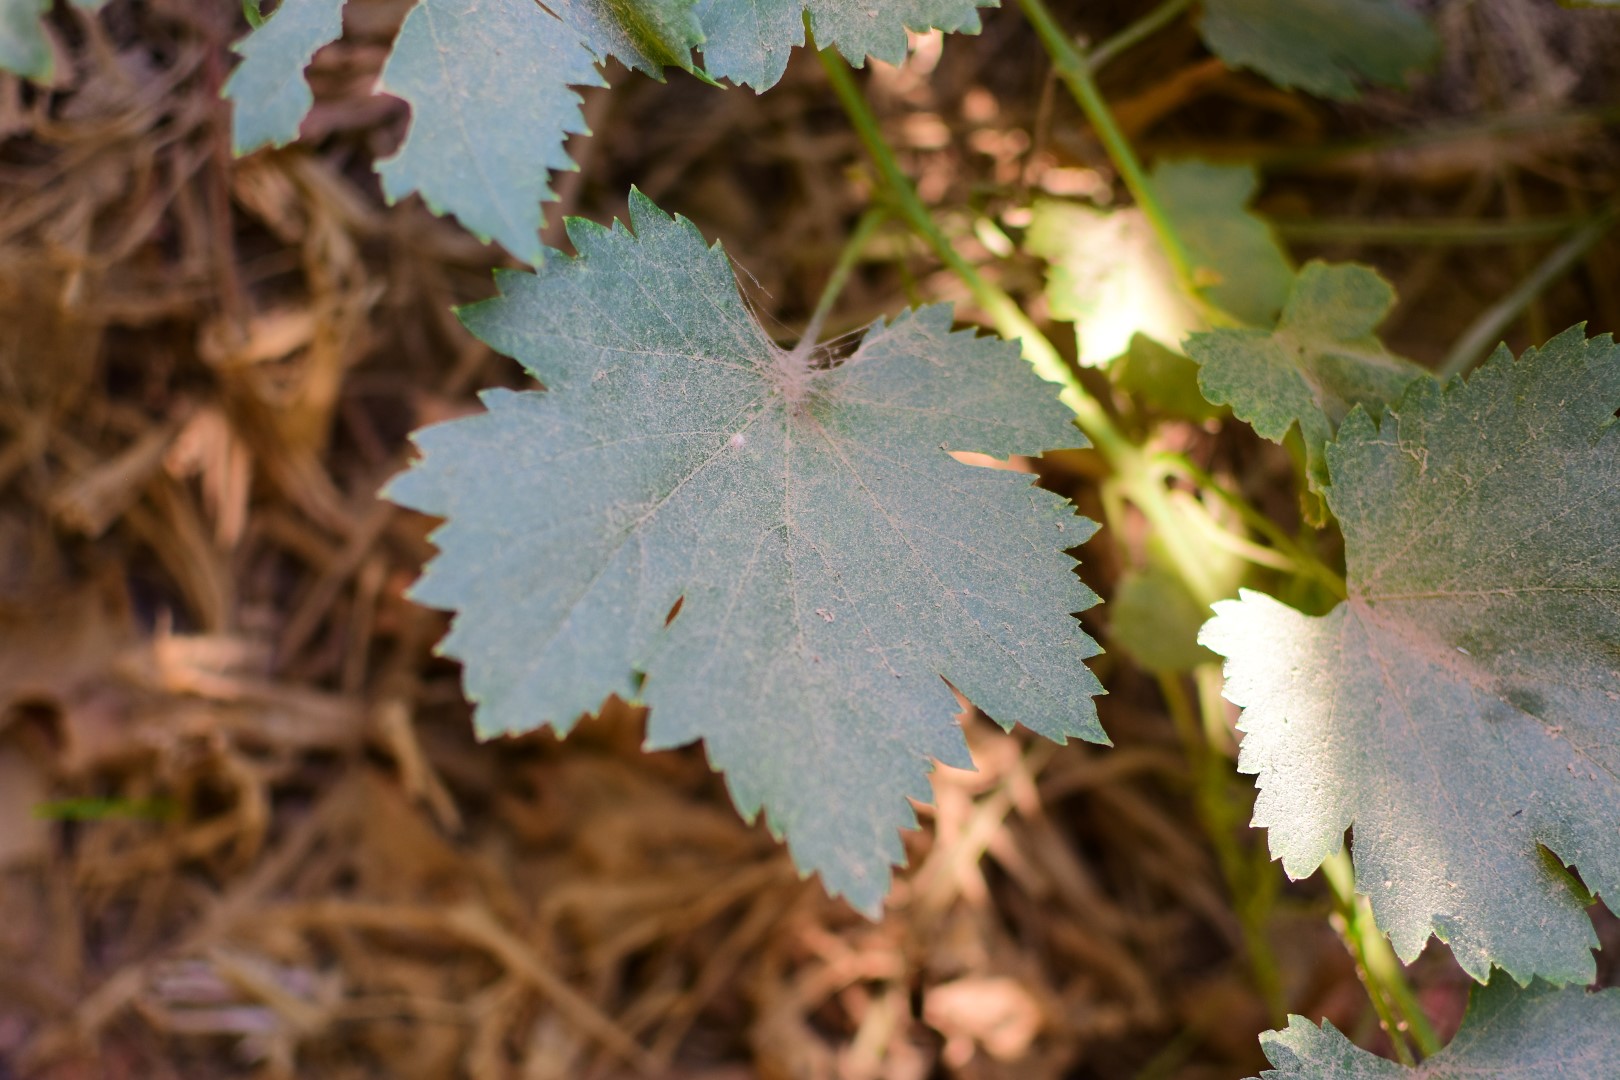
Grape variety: Halawani